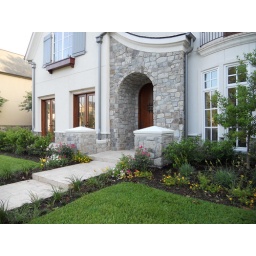
front entrance covered in gray stone